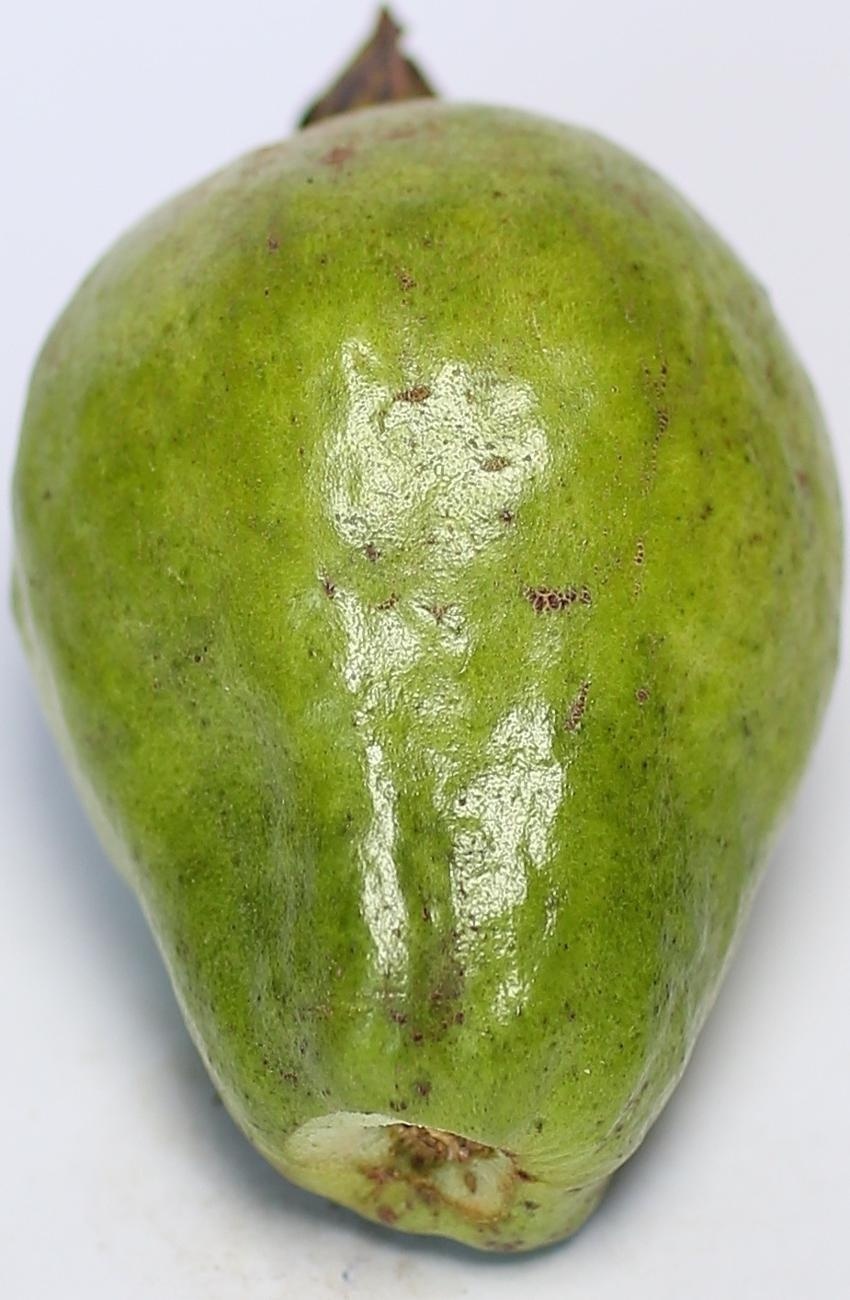
Maturity: green
Variety: local-sindhi